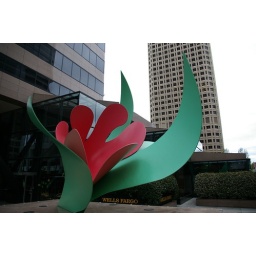
A flower sculpture below the Wells Fargo building